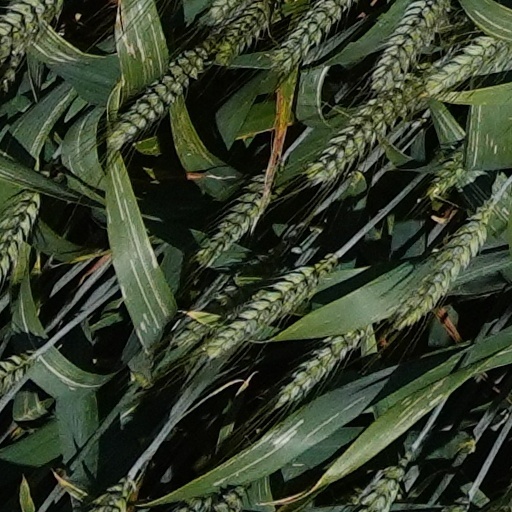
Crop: wheat